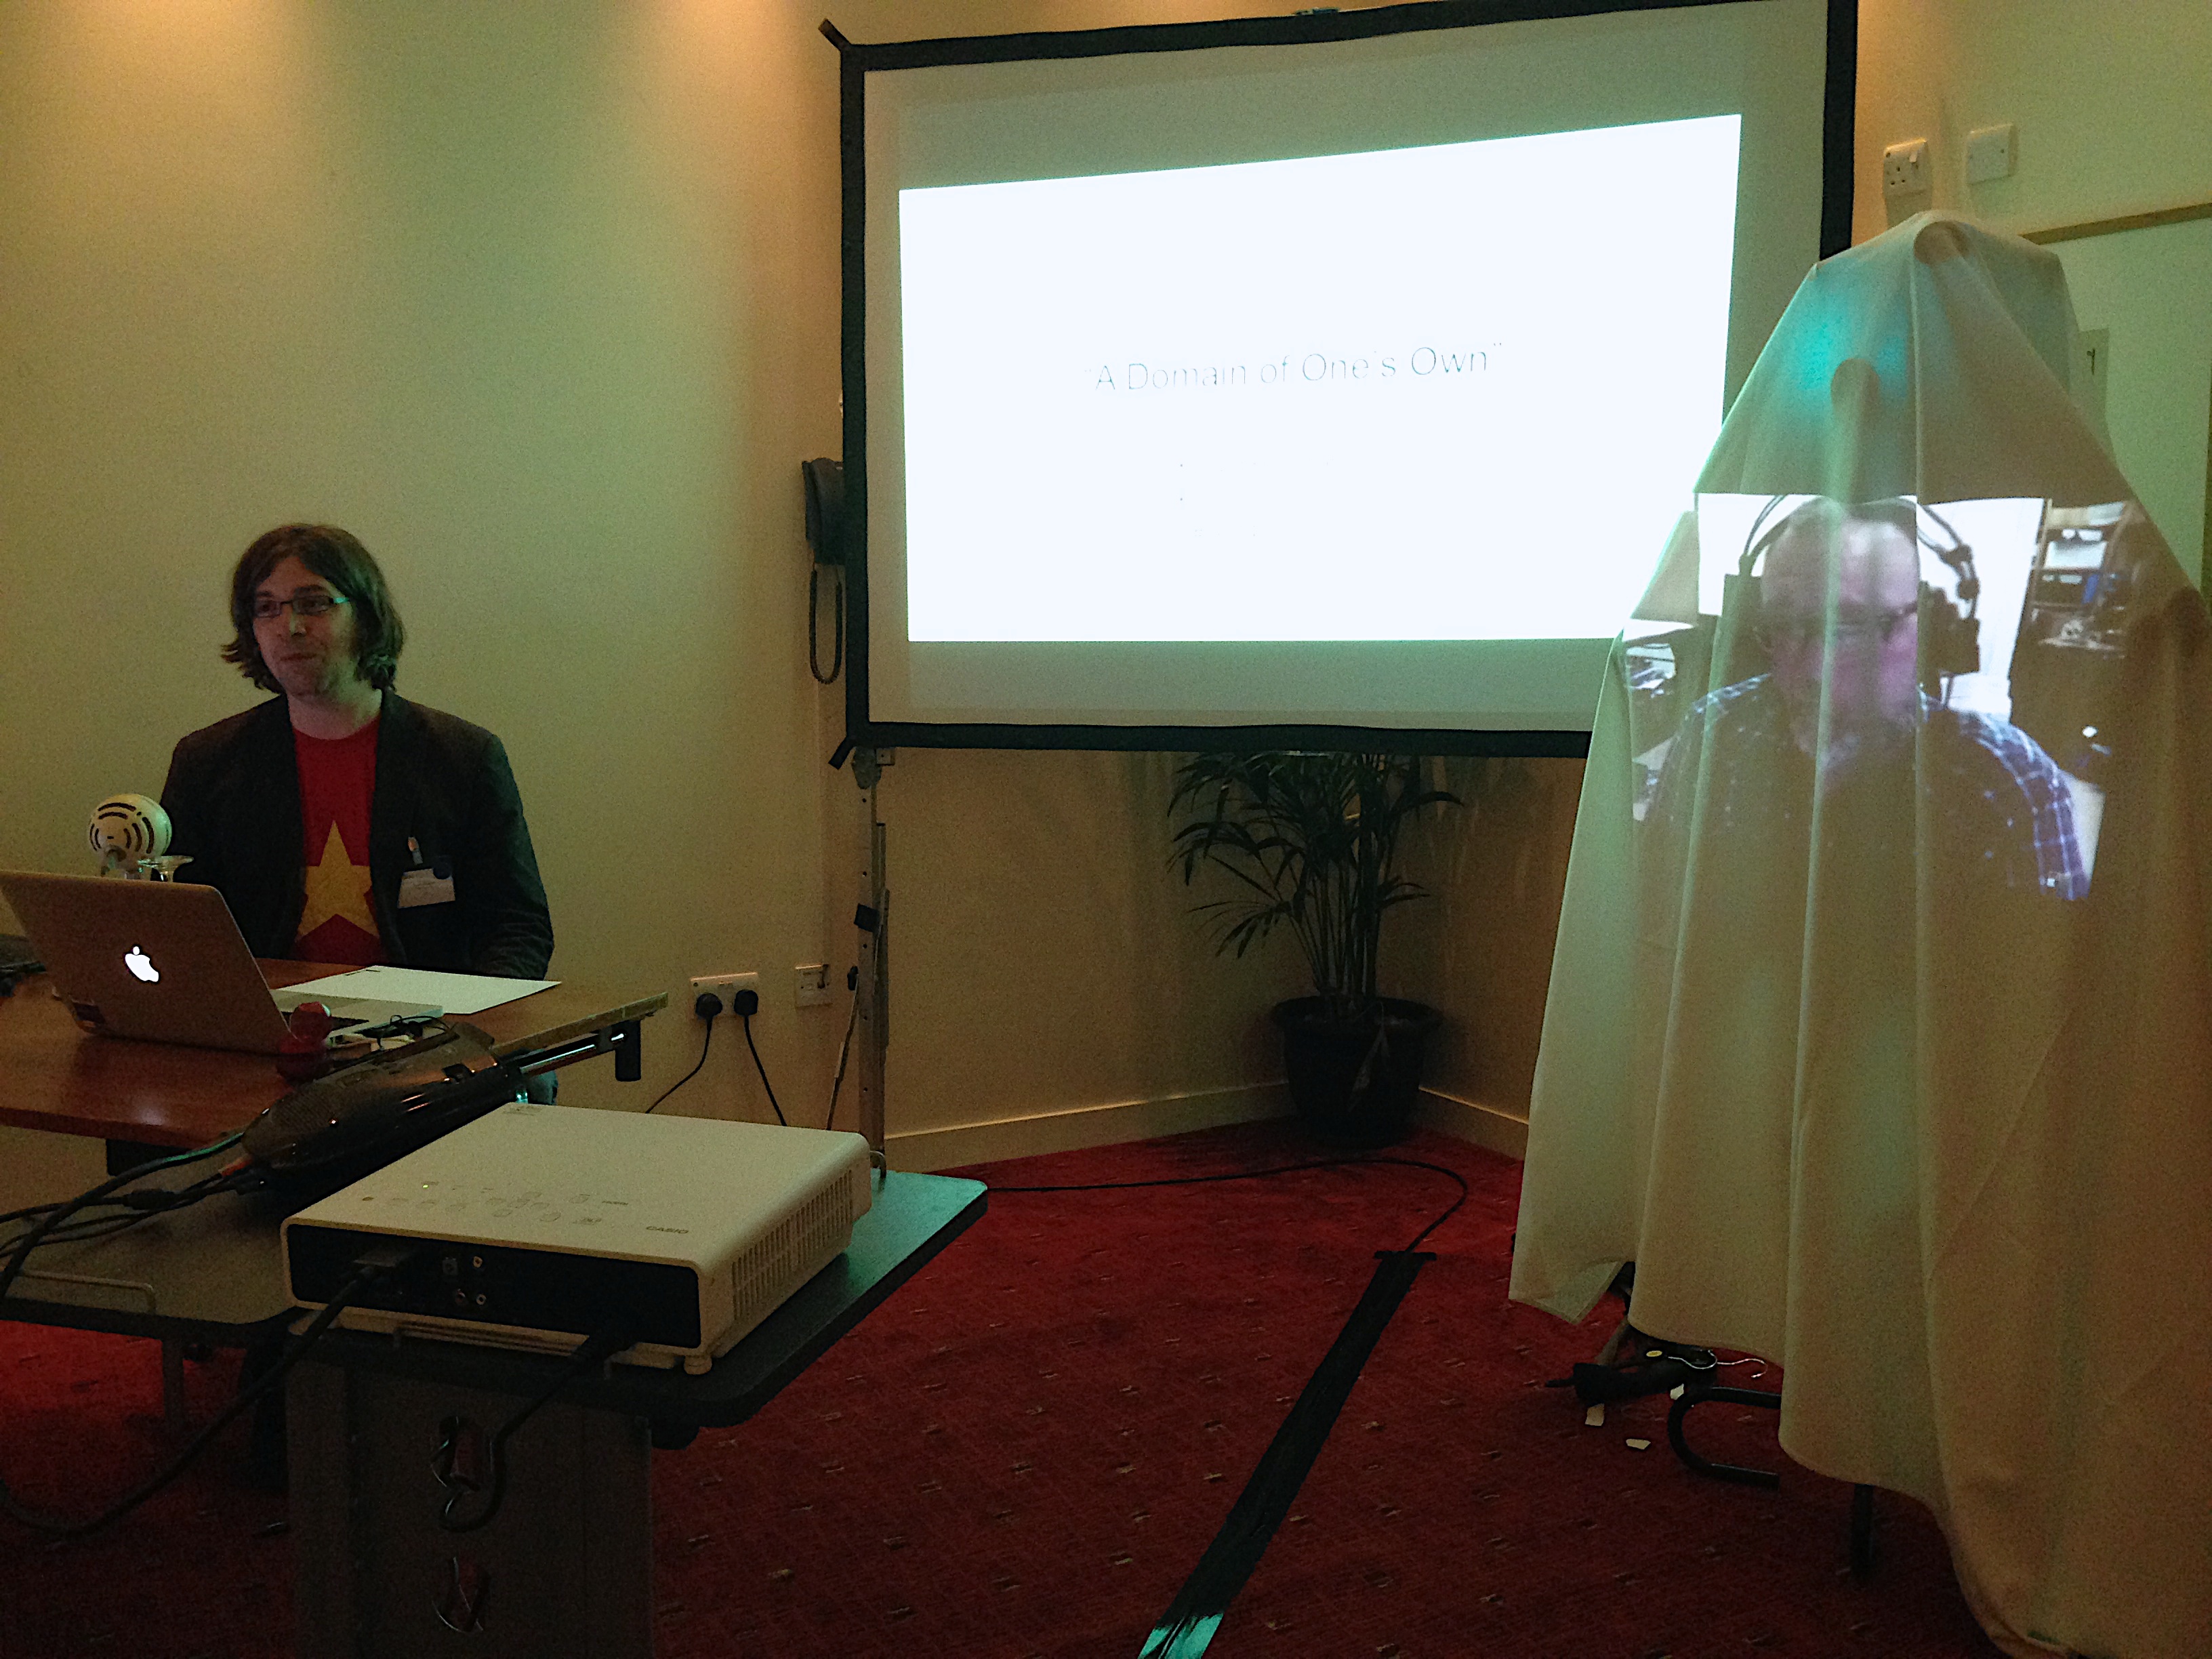
room, oer14, academic conference